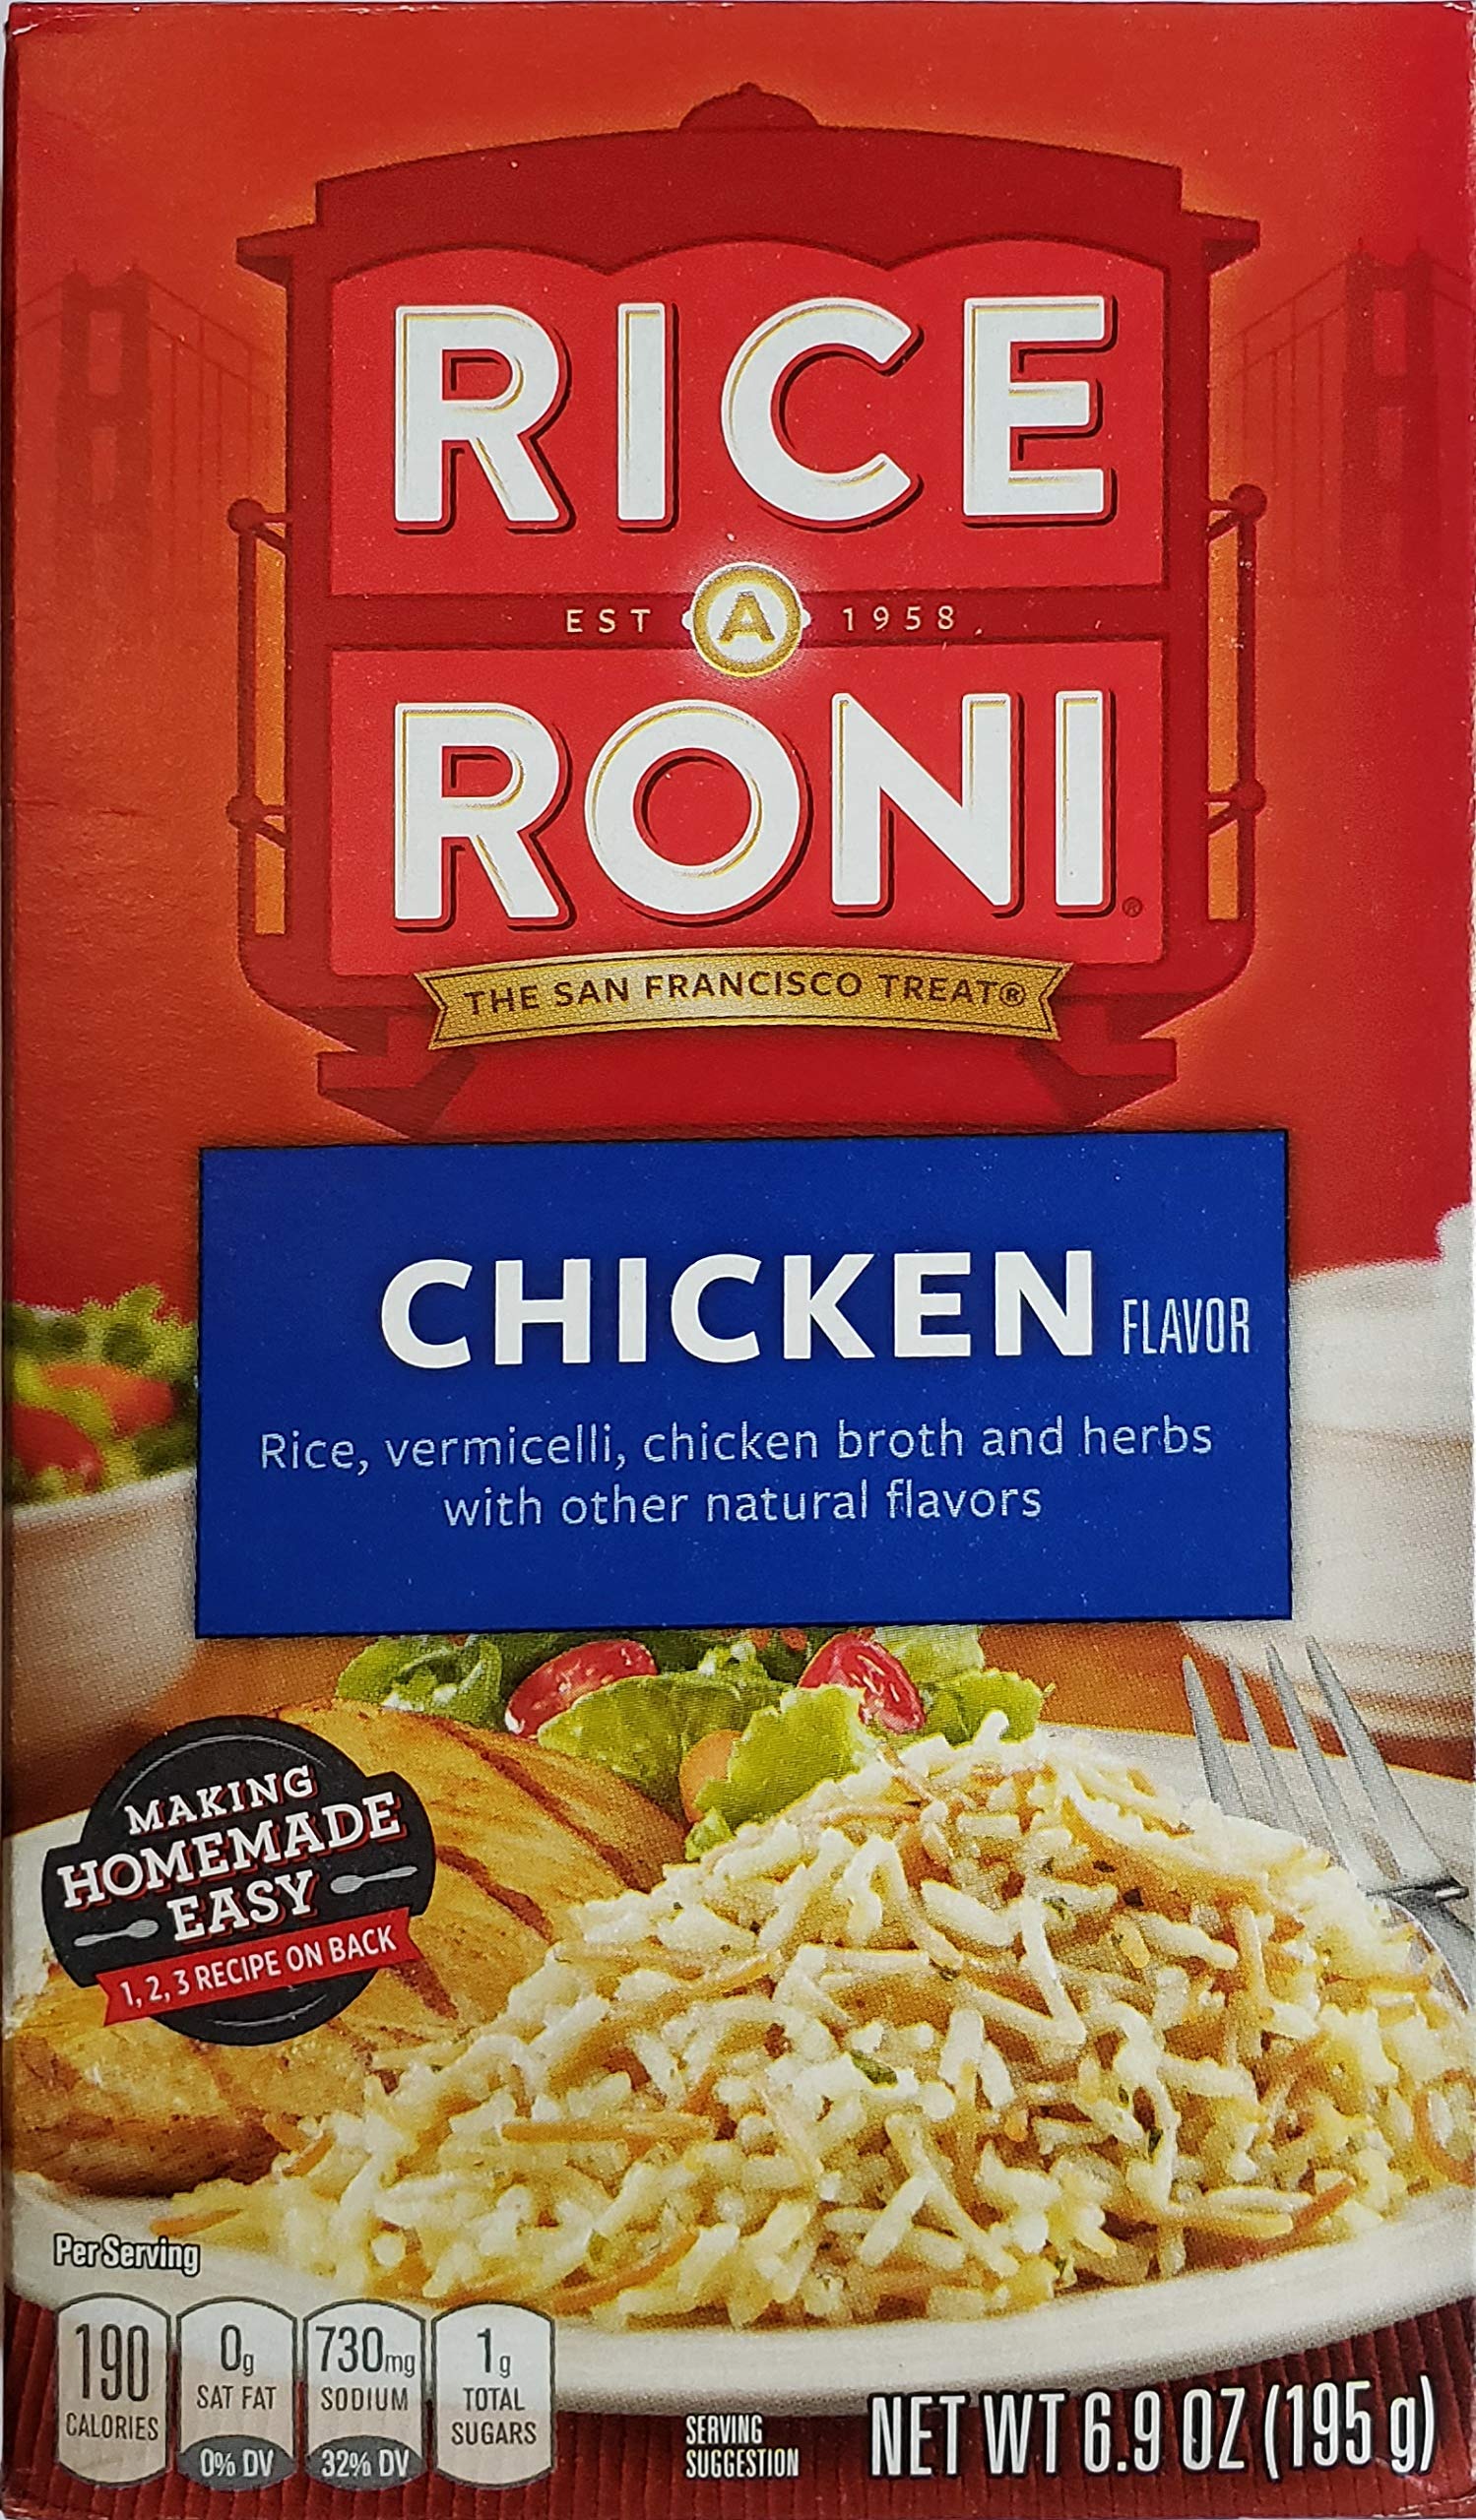
Item Name: Rice-A-Roni CHICKEN Flavor 6.9oz (6 pack)
Value: 41.4
Unit: Ounce

Price: 3.935